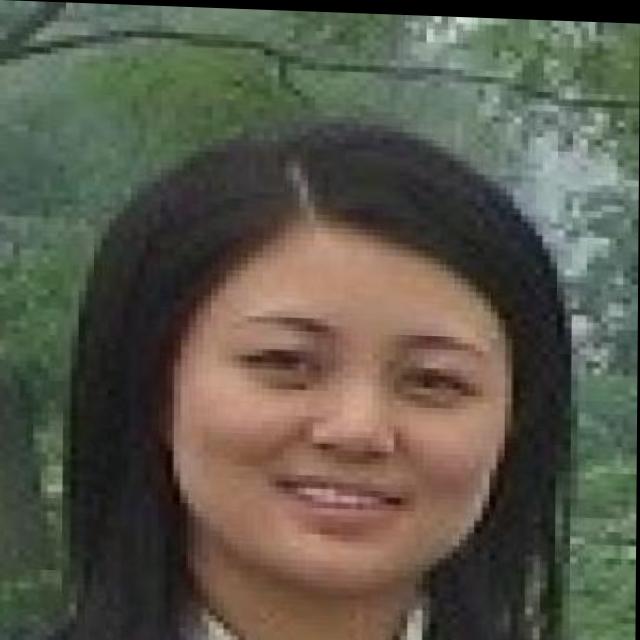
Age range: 21-44